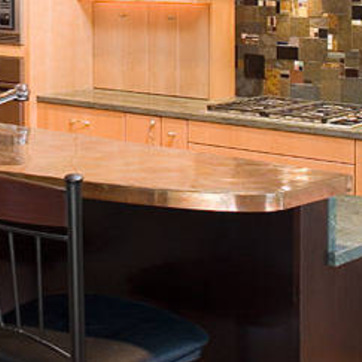
Material: polishedstone